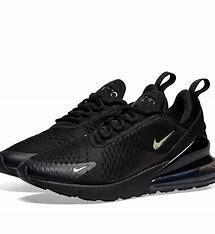
Brand: Nike
Model: Air Max 270